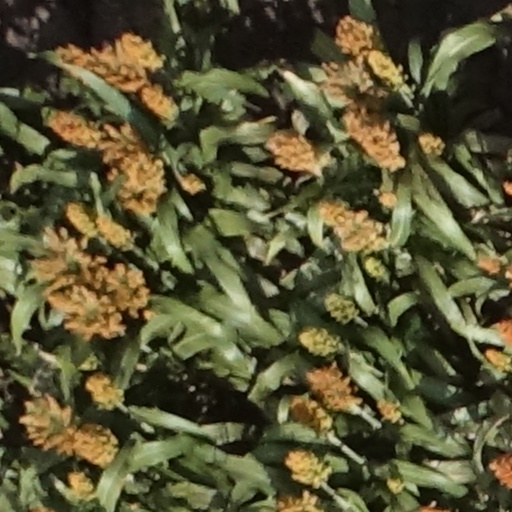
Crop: sorghum